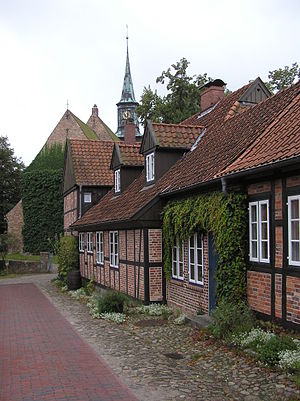
Kellinghusen / Historie / I Helstaten
Fra Kellinghusen
Kellinghusen er administrationsby og en kommune i det nordlige Tyskland, beliggende i Amt Kellinghusen i den nordøstlige del af Kreis Steinburg. Kreis Steinburg ligger i sydvestlige del af delstaten Slesvig-Holsten.